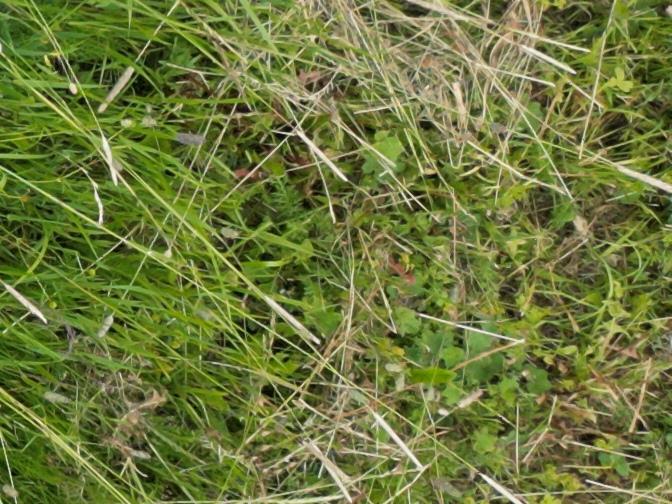
Flowers visible: yarrow flowers